Martin van Marum

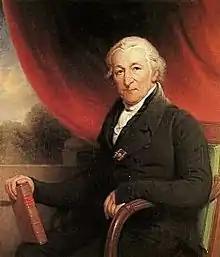
Martin van Marum in 1826. This portrait was commissioned by the Teylers Museum, but Van Marum hated it. He had another portrait painted by Hodges that he preferred.

Though the public is allowed access during the day to the museum rooms, the private rooms of Pieter Teyler in the "Fundatiehuis" are only open one day a year, on Monument Day. Because of its rich scientific tradition, many noted scholars of Physics moved to Haarlem to work at Teyler's, including Nobel Prize in Physics winners Pieter Zeeman and Hendrik Lorentz.